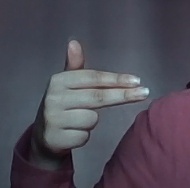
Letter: ghain